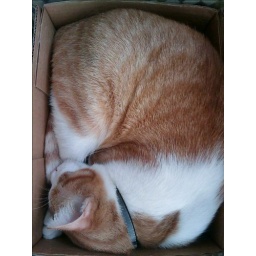
cat in the box